Coldharbour Lane

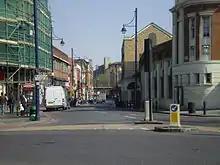
Coldharbour Lane seen from Acre Lane.

Coldharbour Lane is a road in south London, England, that leads south-westwards from Camberwell to Brixton. The road is over long with a mixture of residential, business and retail buildings – the stretch of Coldharbour Lane near Brixton Market contains shops, bars and restaurants. Between the junctions of Coldharbour Lane and Denmark Hill in Camberwell SE5 and Coldharbour Lane and Denmark Road lies part of the boundary between Lambeth and Southwark boroughs. The other end of Coldharbour Lane meets Acre Lane in central Brixton to form the A2217.